Sydney Harbour Bridge

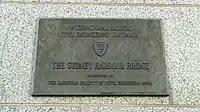
The "International Historic Civil Engineering Landmark" plaque presented to Sydney Harbour Bridge by the American Society of Civil Engineers in 1988

In the 1950s and 1960s, there were occasional newspaper reports of climbers who had made illegal arch traversals of the bridge by night. In 1973 Philippe Petit walked across a wire between the two pylons at the southern end of the Sydney Harbour Bridge. Since 1998, BridgeClimb has made it possible for tourists to legally climb the southern half of the bridge. Tours run throughout the day, from dawn to night, and are only cancelled for electrical storms or high wind.